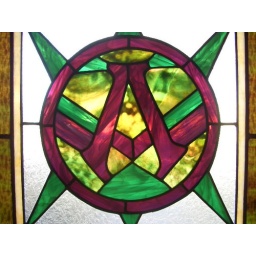
A small stained glass window in a church in Doniphan, Nebraska